Jagbir Singh

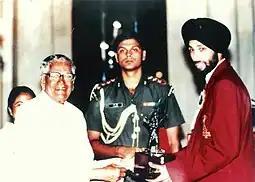
Jagbir Singh receiving the Arjuna Award 1990 from President Venkataraman.

He has been a popular commentator on TV and a much-sought after columnist and opinion-maker on hockey in several prestigious national and regional newspapers and magazines in India. He has been part of the commentary and expert analysis team in almost all the major competitions like the Olympics, World Cup, Commonwealth Games, Asian Games, Asia Cup, and other international and domestic tournaments on ESPN, Ten Sports, Doordarshan, NDTV, Times Now, CNN IBN etc.